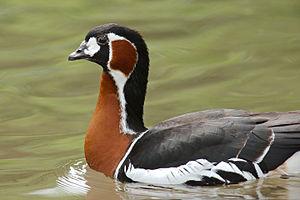
Branta ruficollis dans le parc de Clères
La bernache à cou roux est une espèce d'oiseau appartenant à la famille des Anatidae et à la sous-famille des Anserinae.
La réserve naturelle Taïmyrski, ou réserve de biosphère de Taïmyr est l'une des plus vastes réserves de Russie. Elle est située au nord du kraï de Krasnoïarsk, sur la péninsule de Taïmyr dans la partie asiatique de la Russie. Elle a été créée le 23 février 1979.